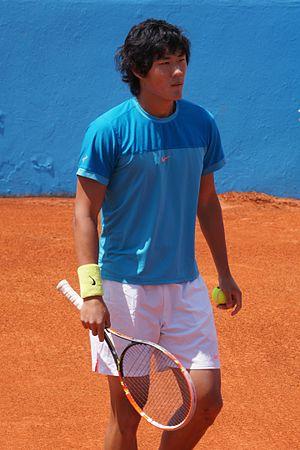
Zhizhen Zhang Nice ATP